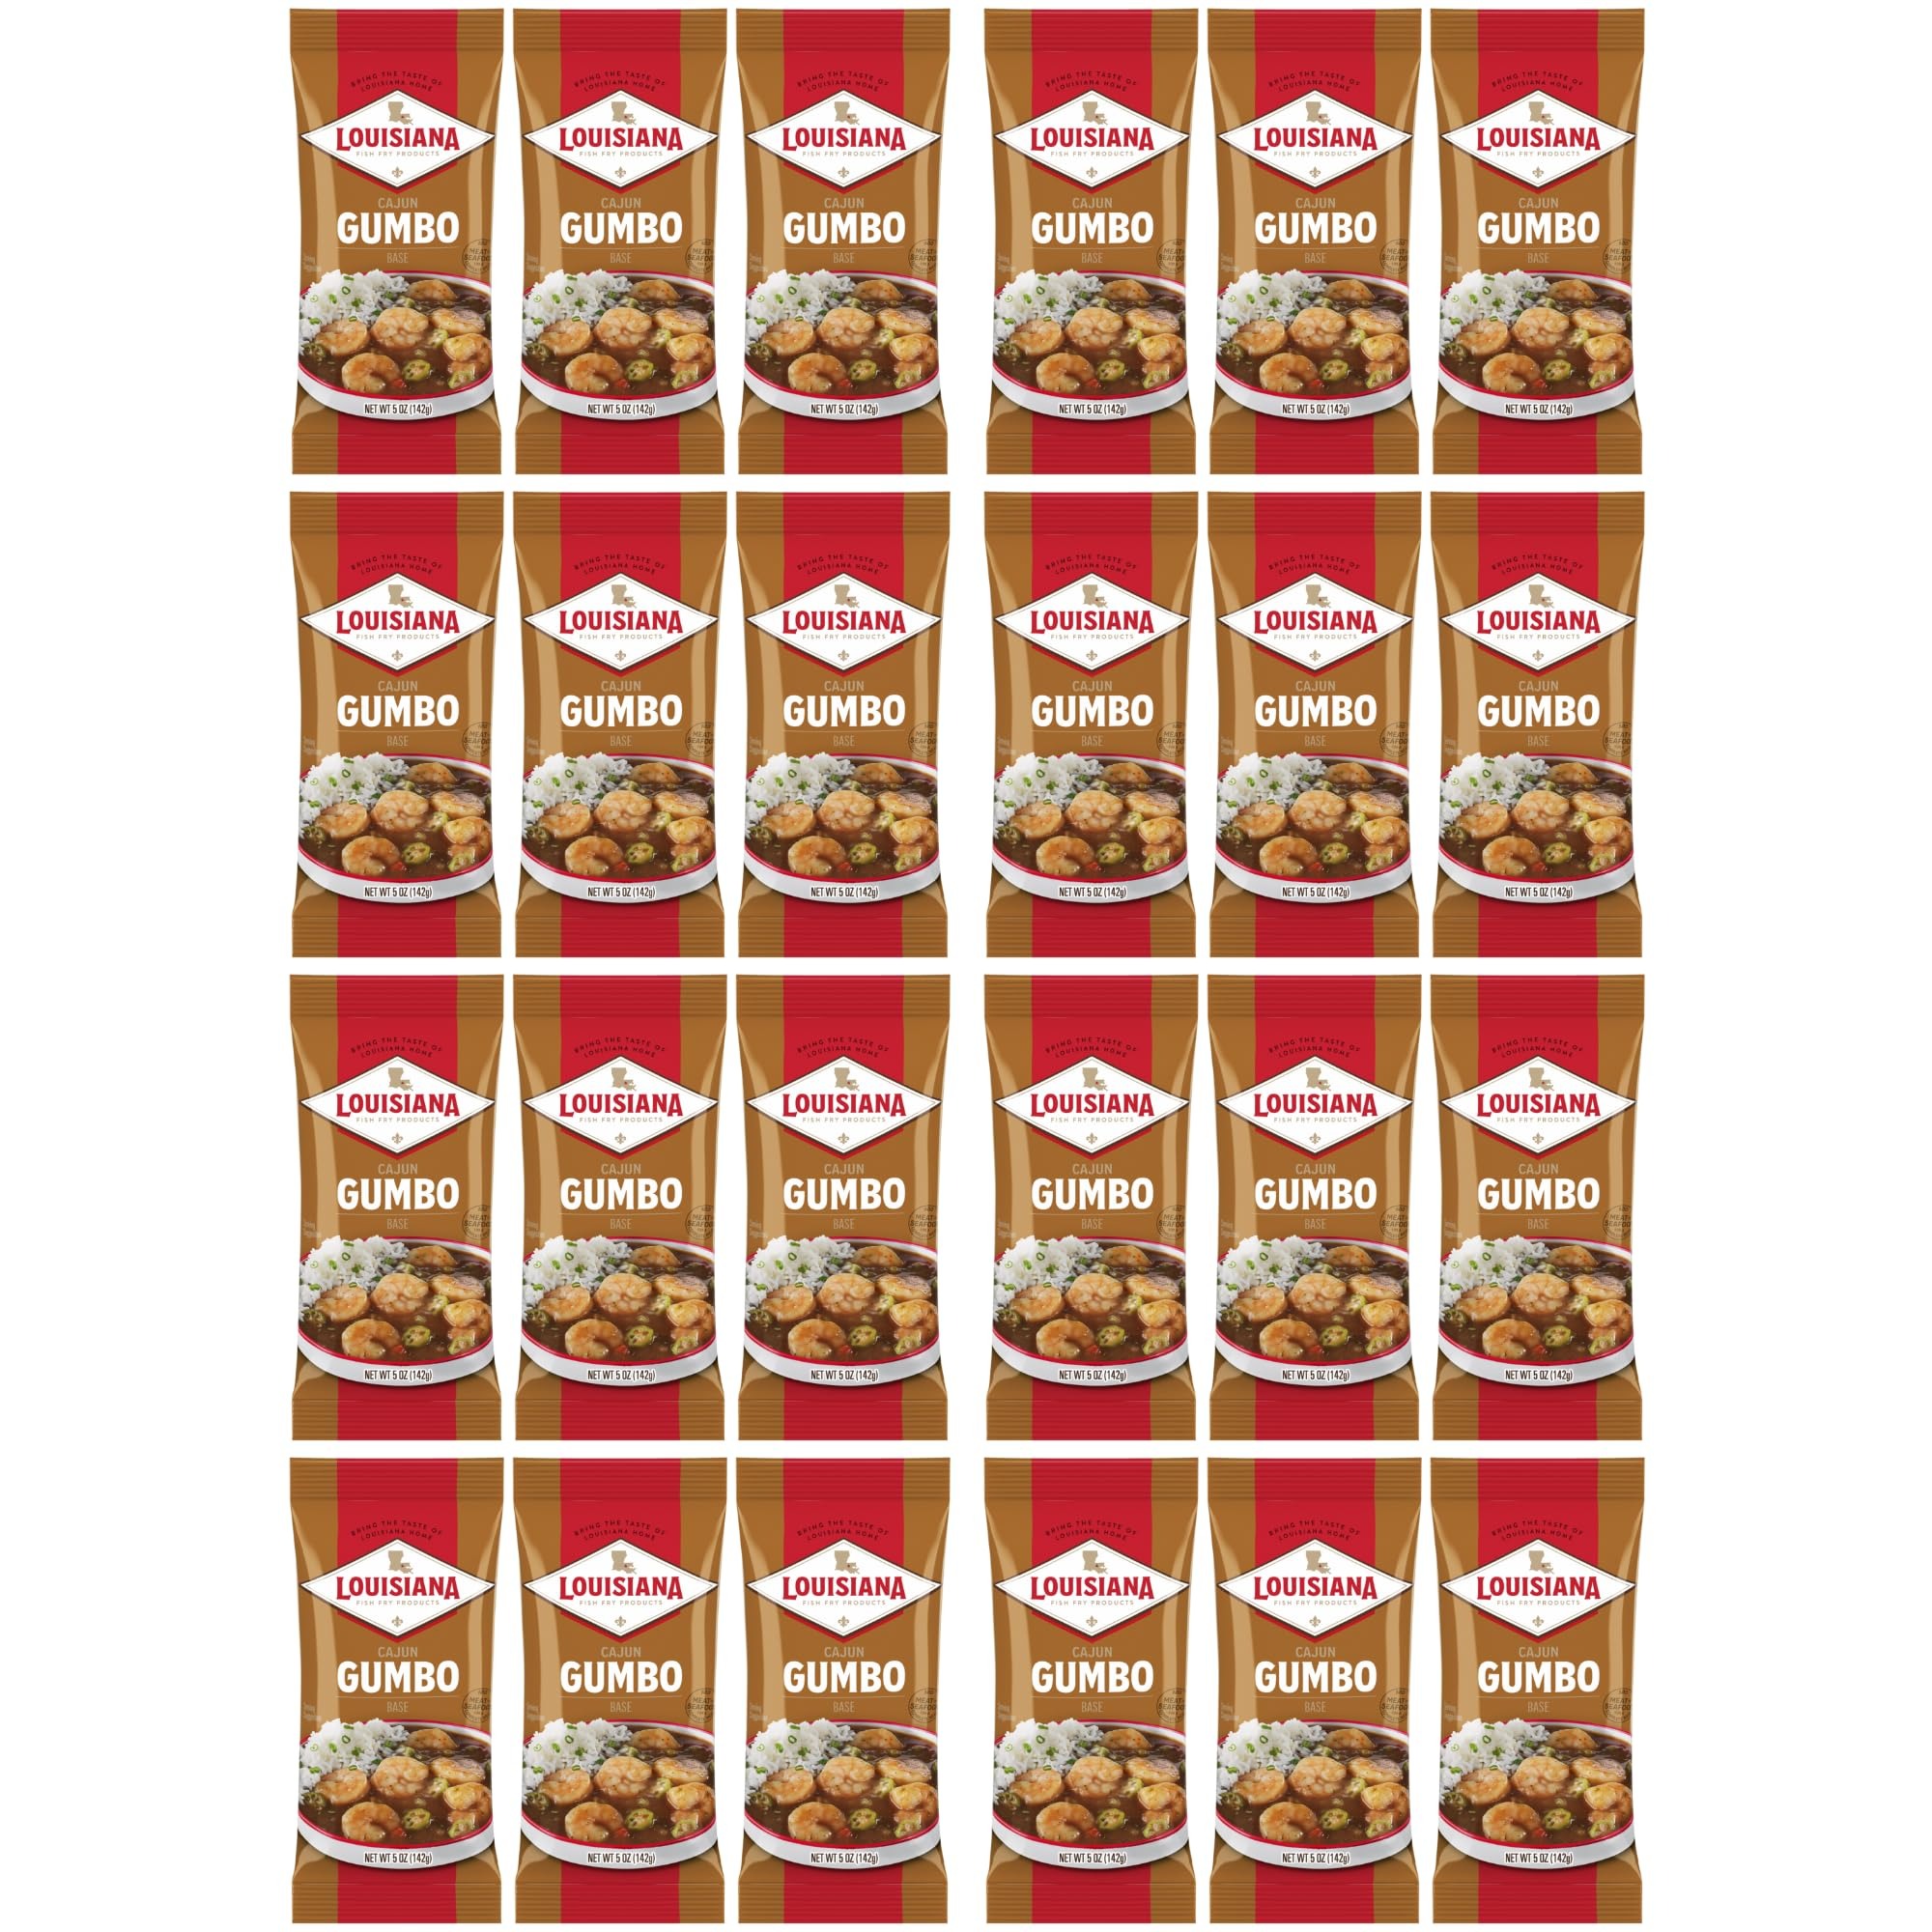
Item Name: Louisiana Fish Fry, Shrimp Creole Base, 2.61 oz (Pack of 24)
Bullet Point: …....
Value: 62.64
Unit: Ounce

Price: 23.145